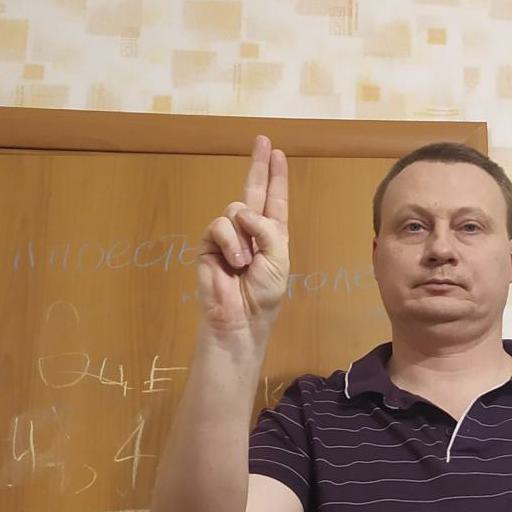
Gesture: two_up